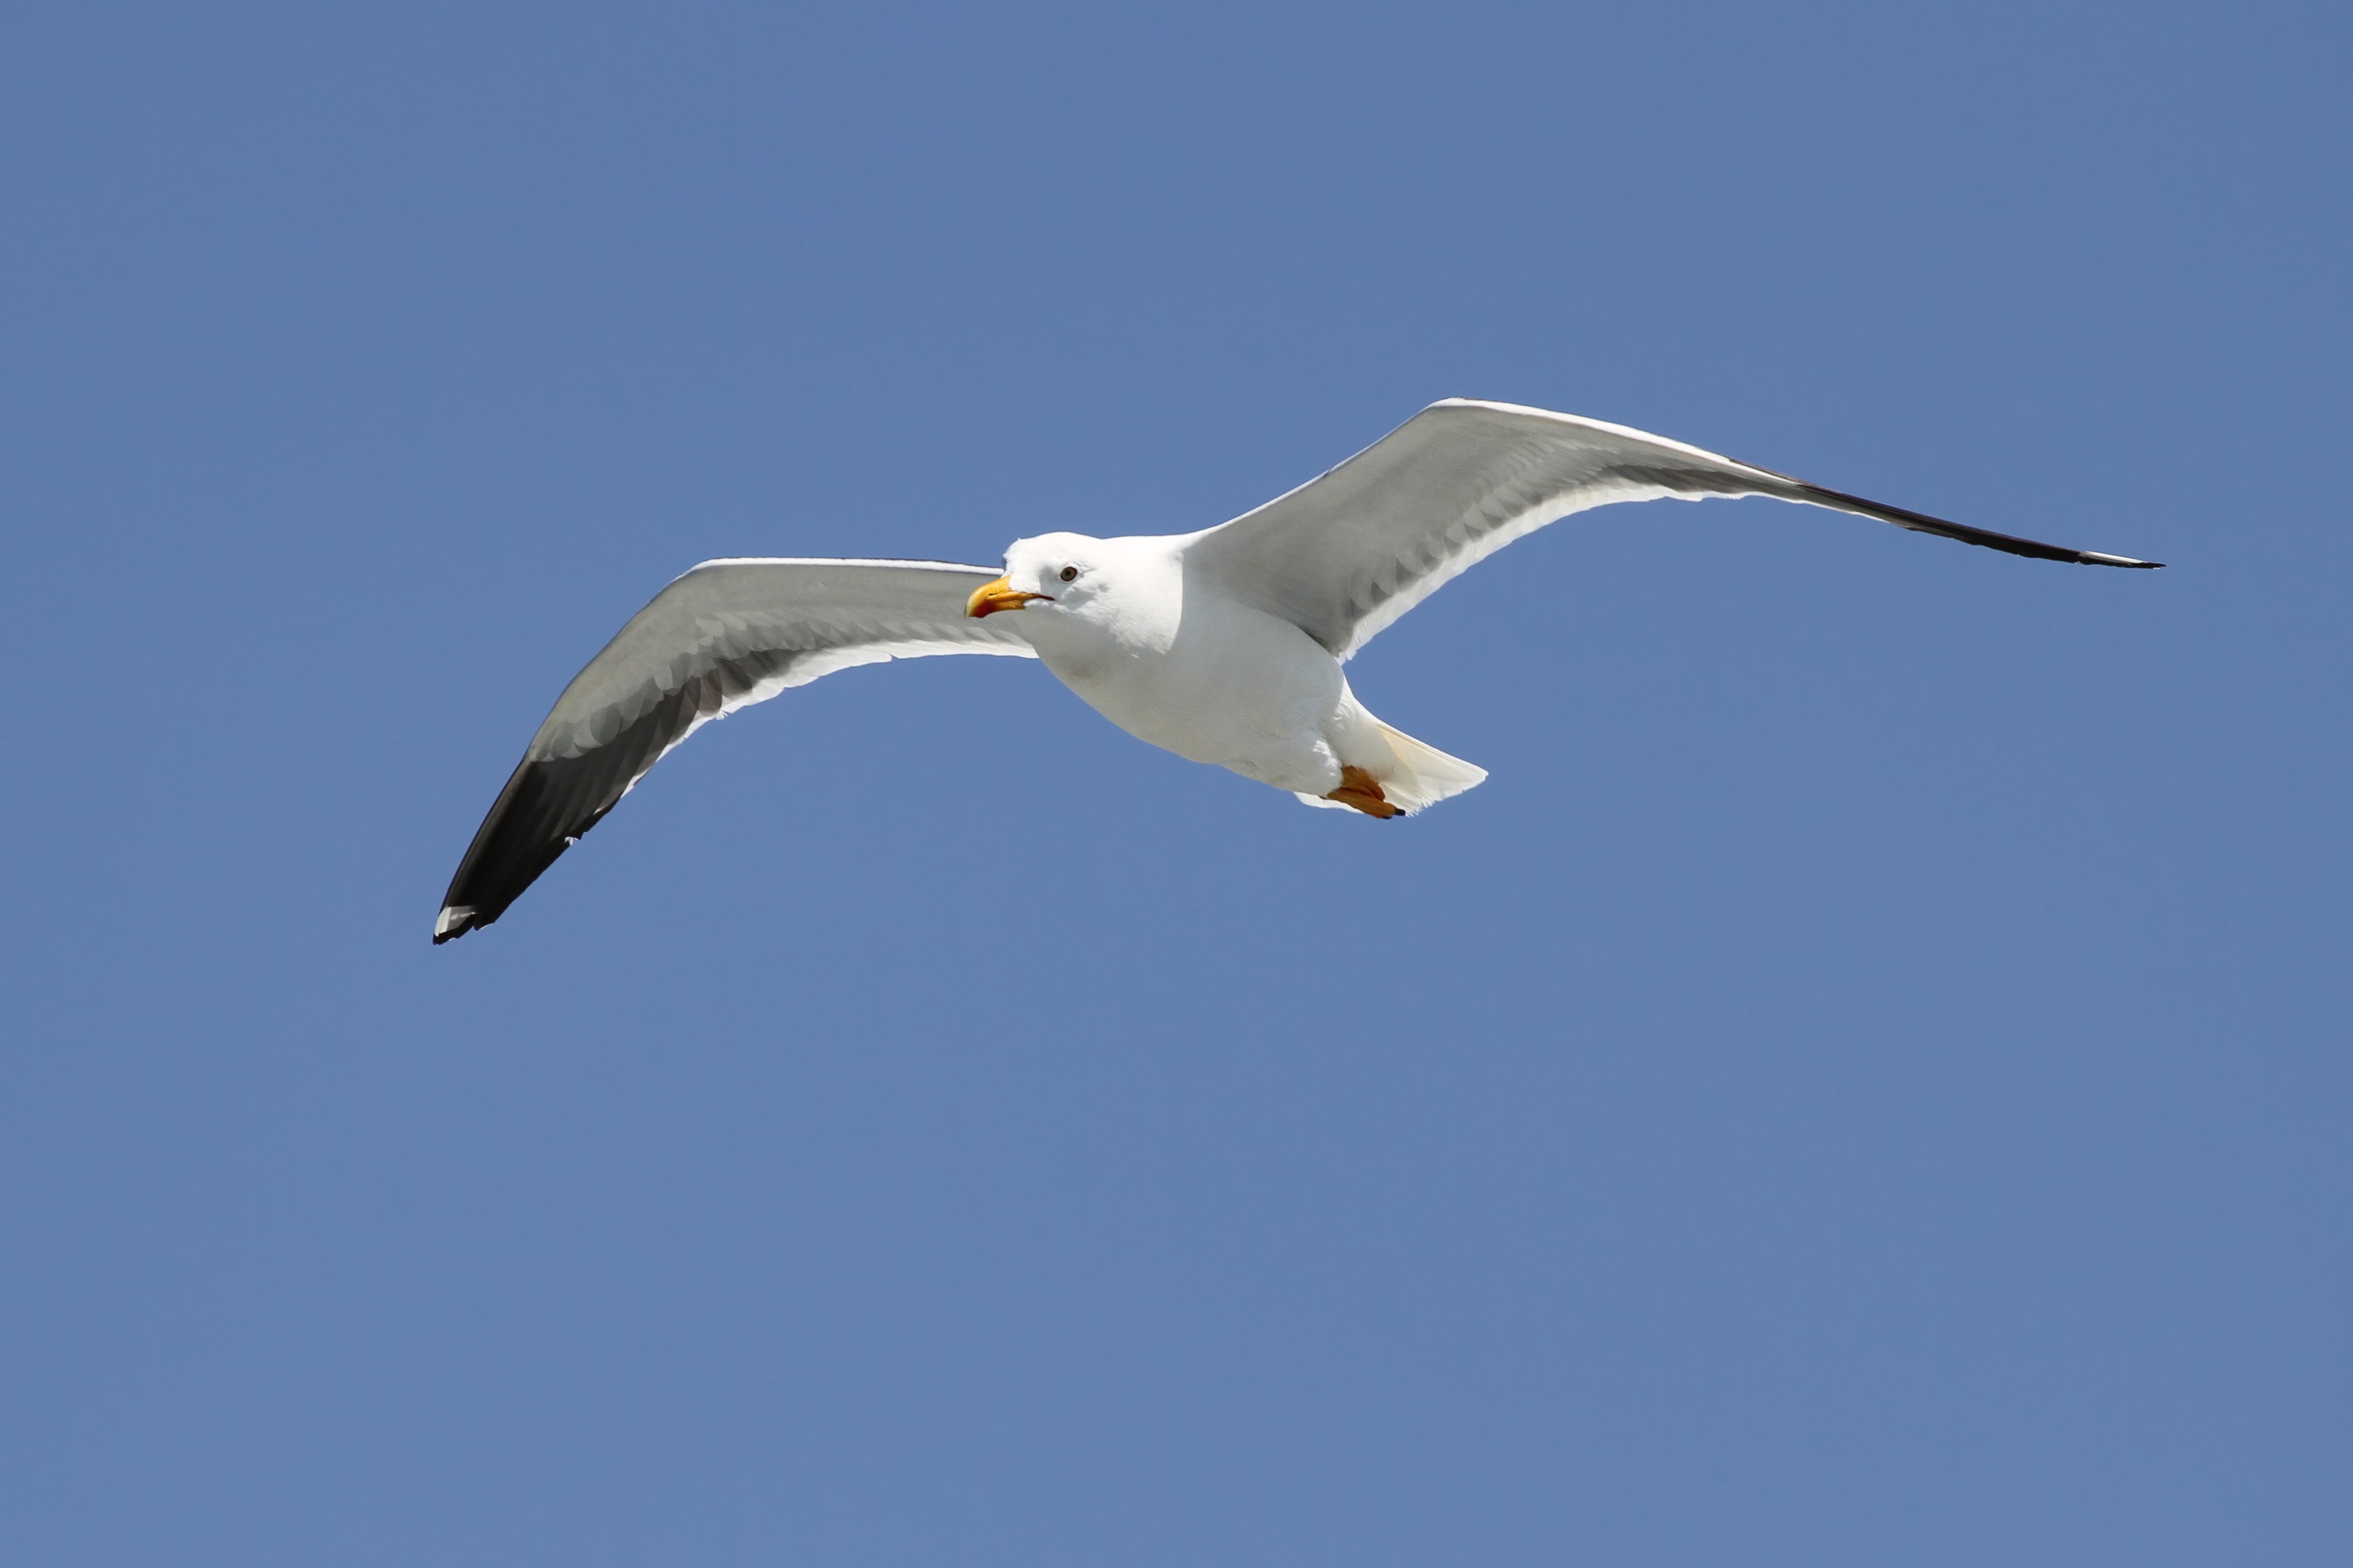
sea, bird, wing, seabird, gull, beak, flight, vertebrate, albatross, species, seevogel, herring gull, larus argentatus, large gull, charadriiformes, european herring gull